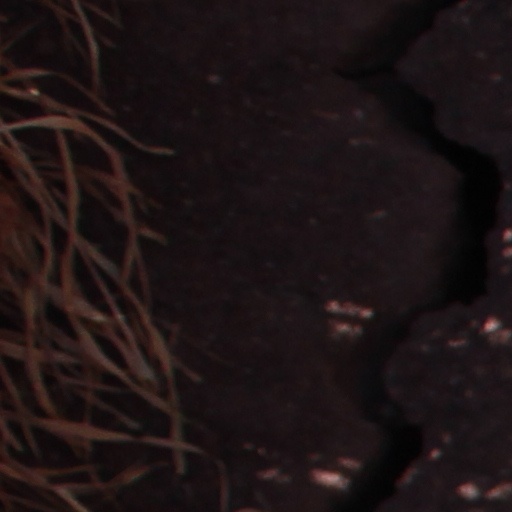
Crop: wheat